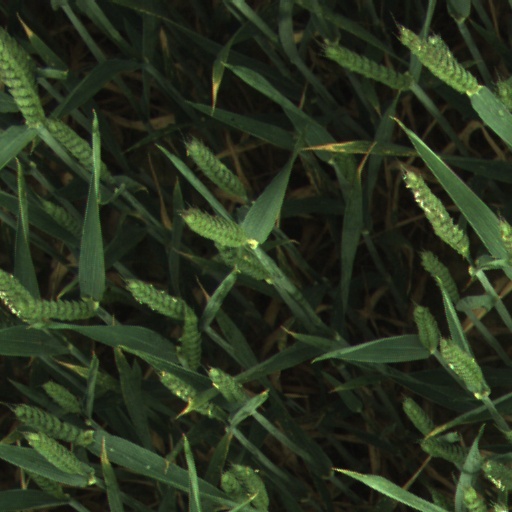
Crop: wheat